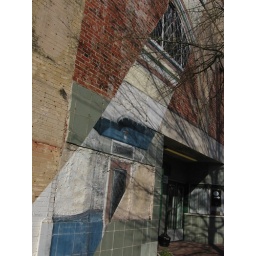
A drab community theater building made much more interesting looking by its mural.